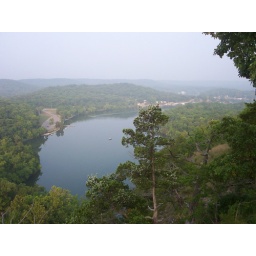
View from a balcony by the castle of the Lake of the Ozarks. 06-06